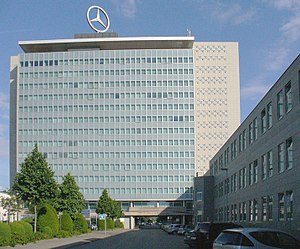
Daimler AG
Daimler AG er en tysk motorkøretøjsfabrikant. Virksomheden er efter antal solgte biler den 13. største bilfabrikant og den næststørste lastbilsfabrikant i verden. Daimler producerer desuden busser og tilbyder finansielle services gennem Daimler Financial Services. Virksomheden har desuden væsentlige besiddelser indenfor luftfartsindustri gennem EADS, højteknologi og er moderselskab til Vodafone McLaren Mercedes racerholdet. Daimler ejer desuden den japanske motorkøretøjsfabrikant Mitsubishi Fuso Truck and Bus Corporation.